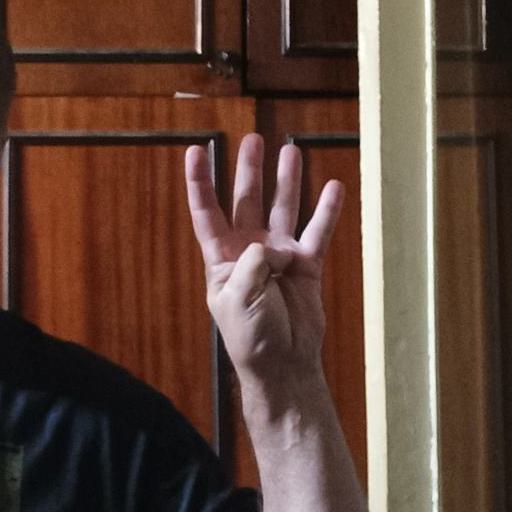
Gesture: four